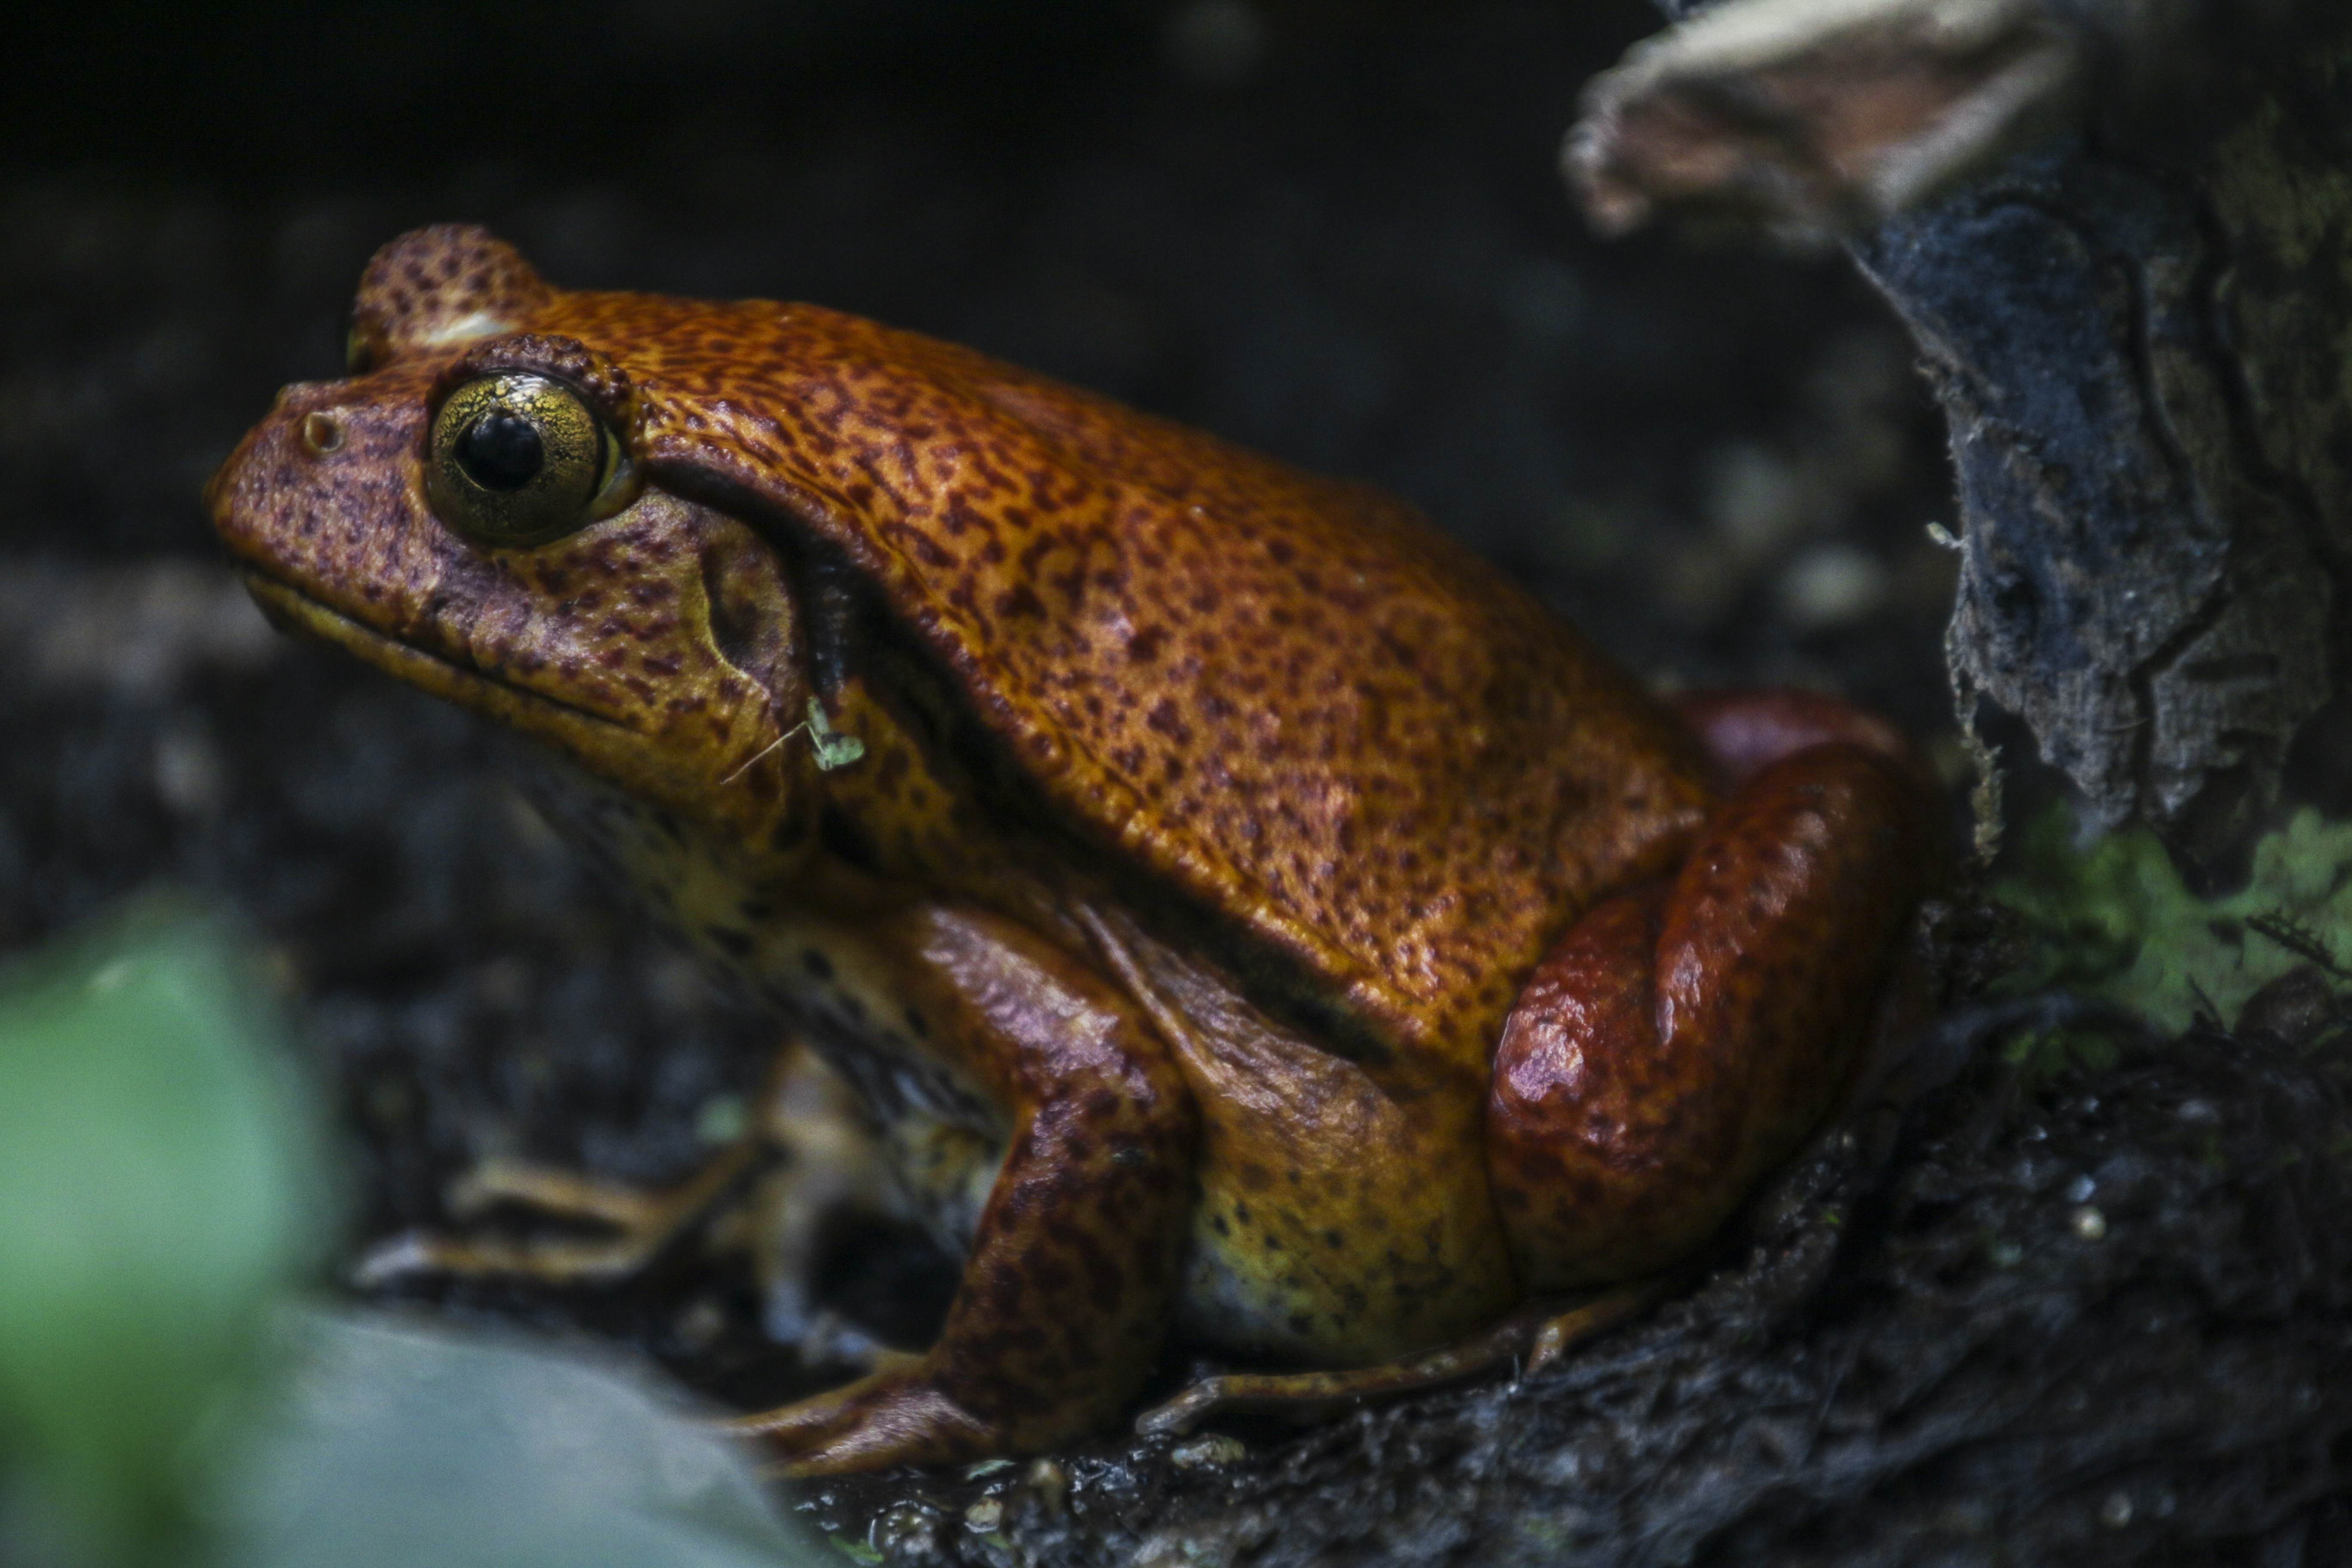
water, nature, animal, summer, wildlife, orange, high, red, frog, toad, amphibian, close, fauna, tree frog, close up, gold, vertebrate, creature, macro photography, frog pond, toads, aquatic animal, water creature, bullfrog, ranidae, emydidae